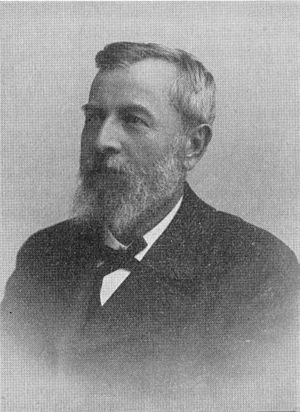
Auguste Sabatier
Louis Auguste Sabatier var en fransk reformert teolog og journalist.